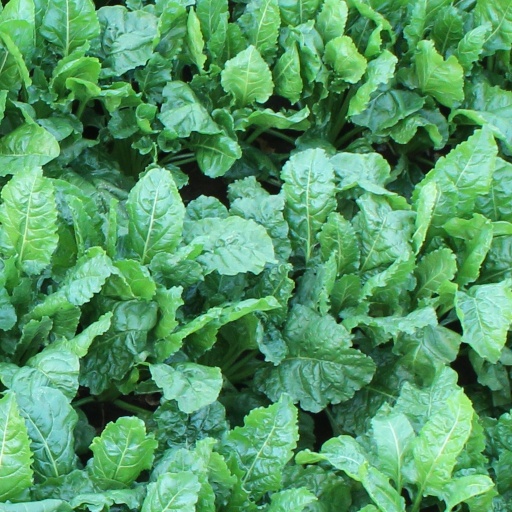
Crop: sugar beet